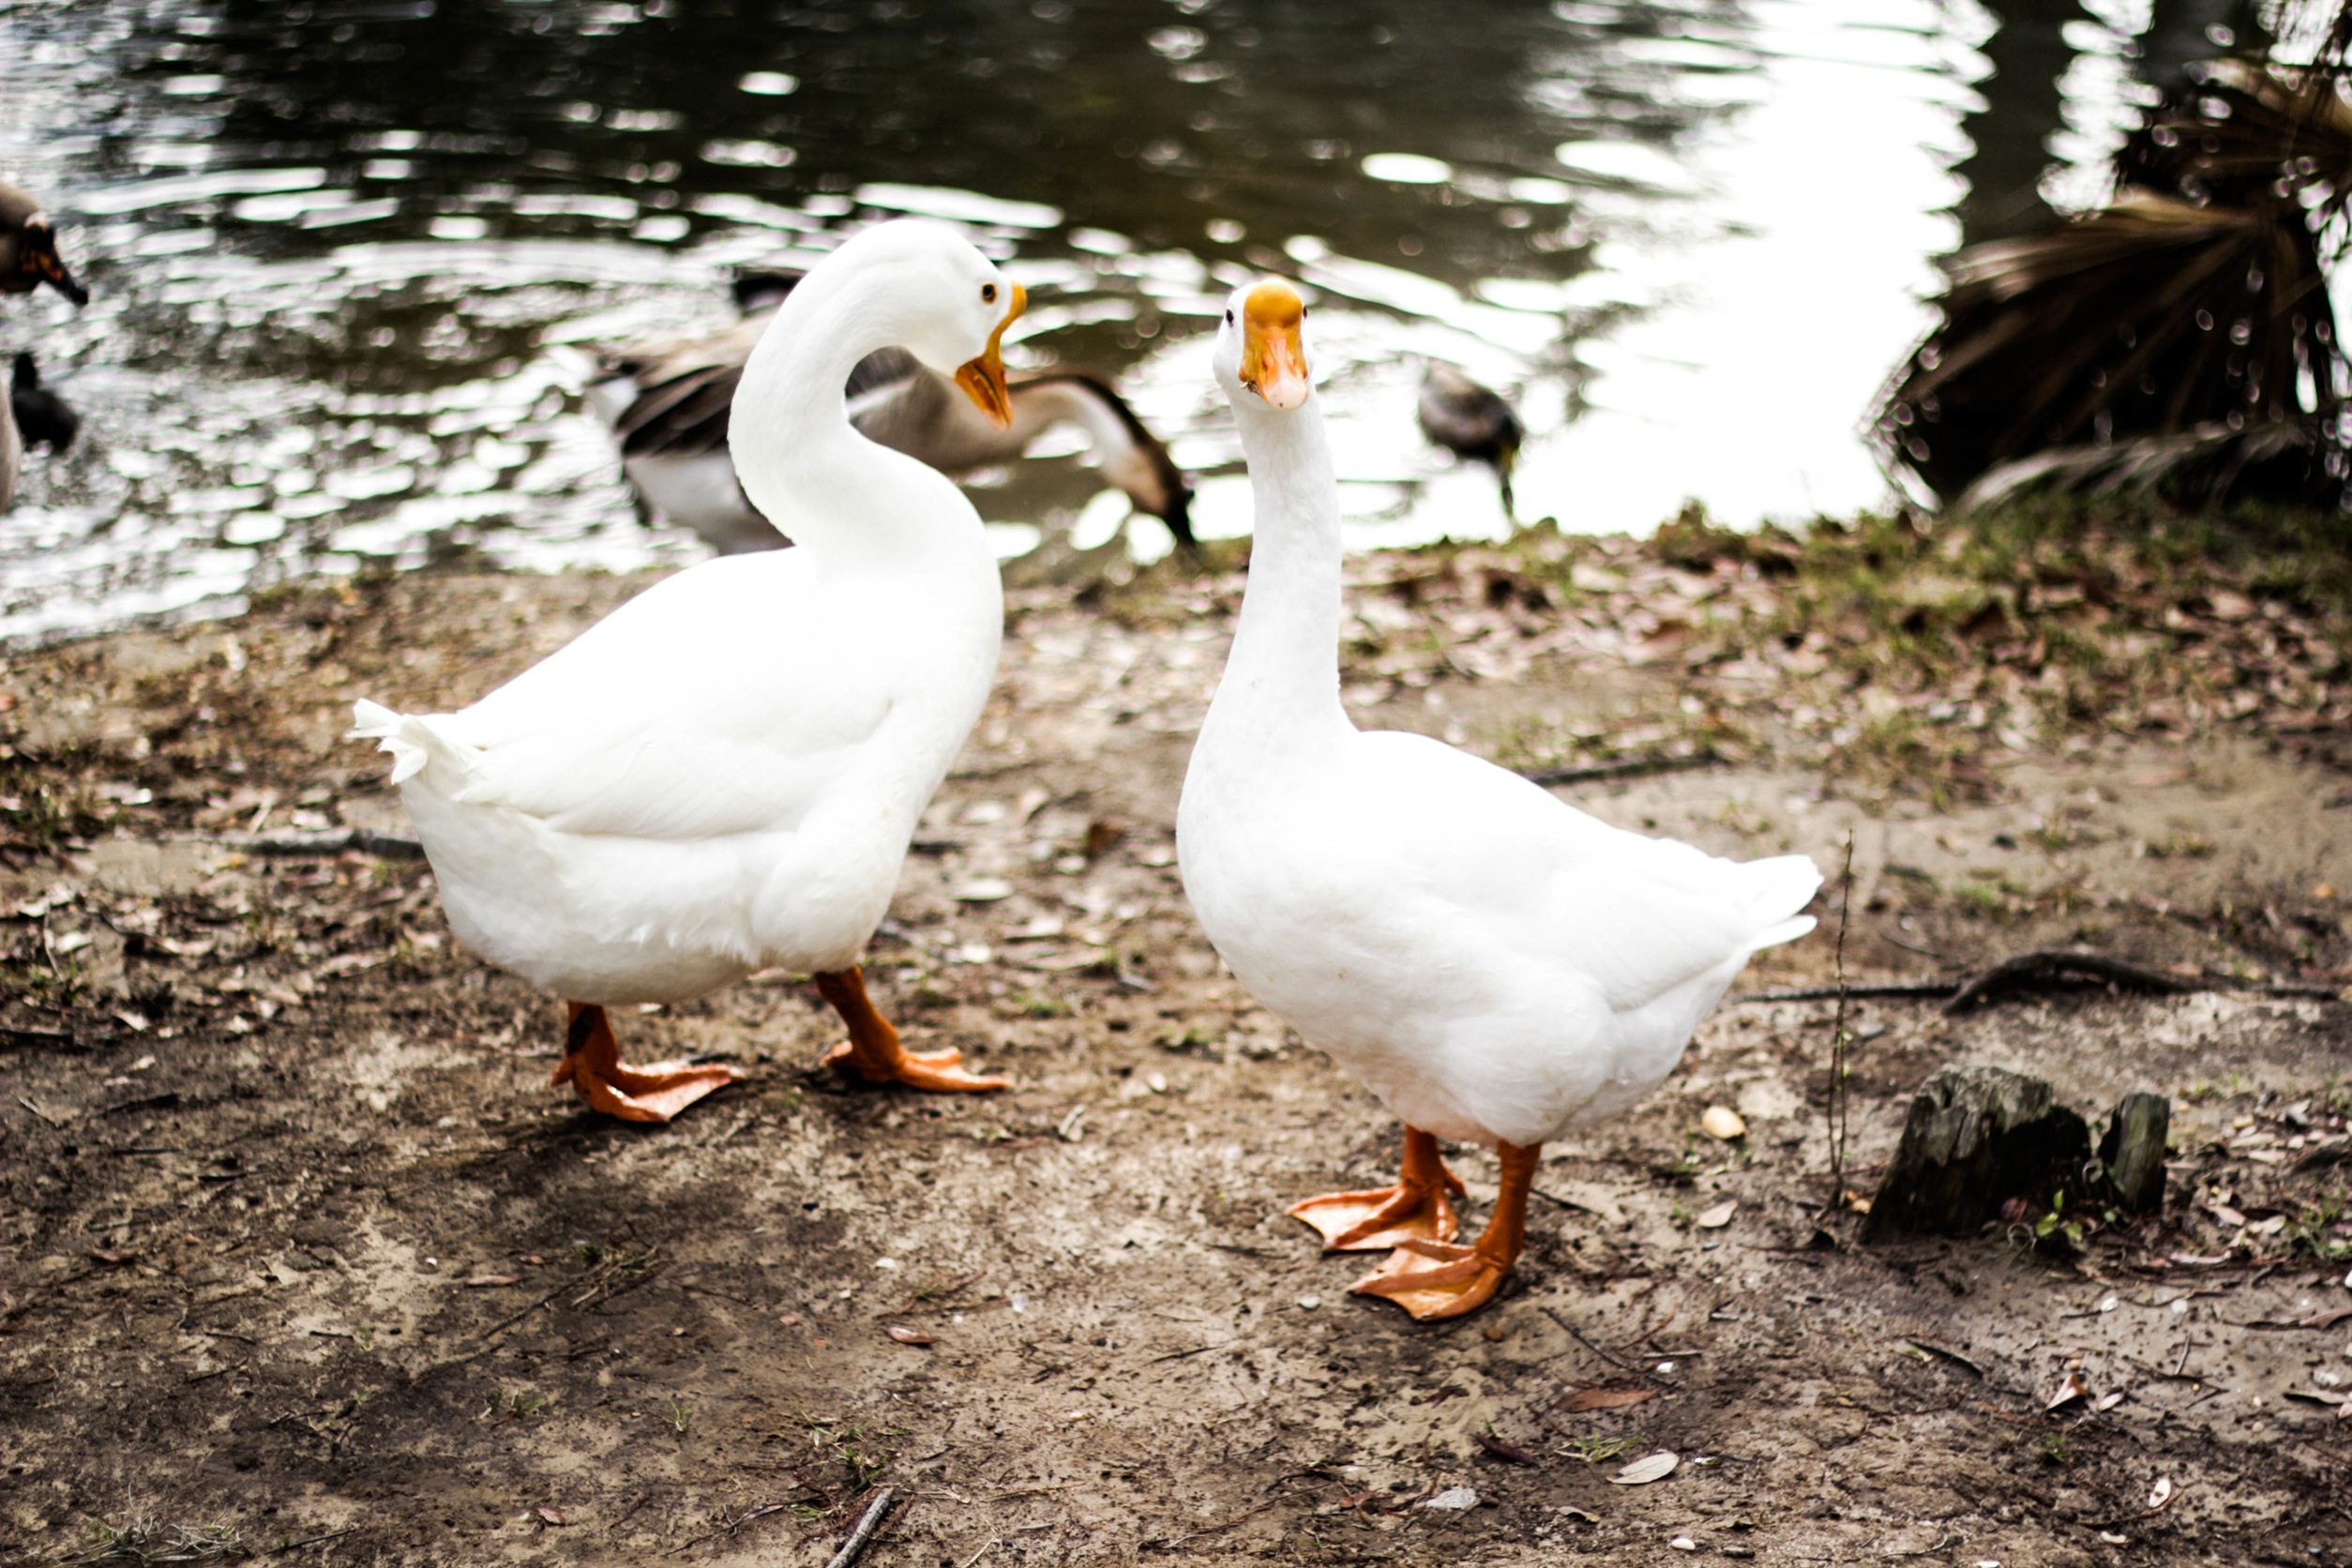
water, nature, bird, wing, pond, wildlife, beak, fauna, birds, duck, feathers, animals, goose, vertebrate, ducks, waterfowl, waterbird, water bird, ducks geese and swans